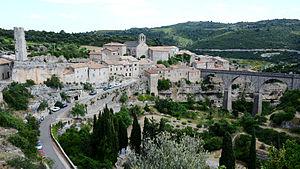
Minerve (Hérault). Vue générale.
La croisade des albigeois est une croisade proclamée par l'Église catholique contre l'hérésie, principalement le catharisme et dans une faible mesure le valdéisme. Dès le XIIᵉ siècle et le Concile de Lombers, les textes de l'époque parlent d'« hérésie albigeoise » sans que cette région soit plus cathare que ses voisines.